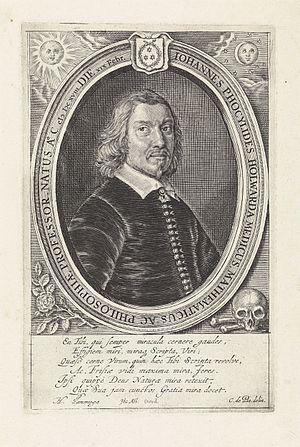
Johannes Phocylides Holwarda, né le 19 février 1618 à Holwerd et mort le 22 janvier 1651 à Franeker, est un astronome, physicien et philosophe frison.